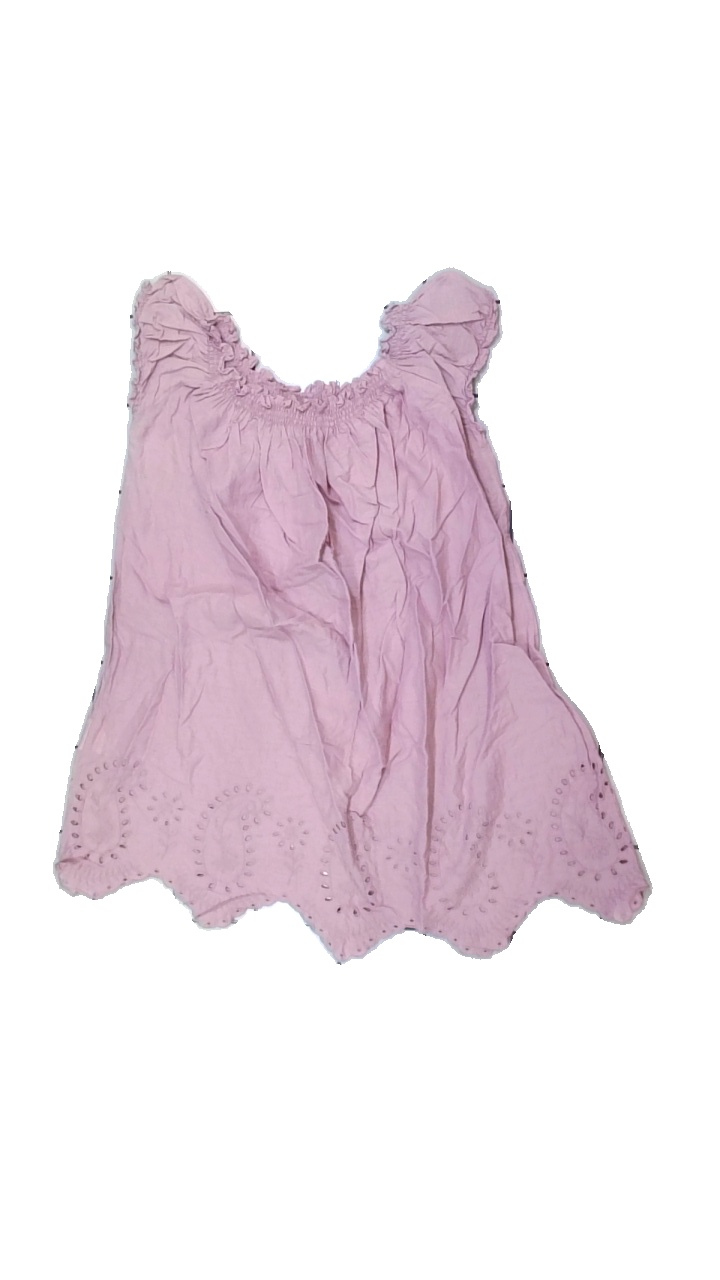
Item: Dress (Ladies)
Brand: Missing
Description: lila klänning med broderi längst ner
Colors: Purple
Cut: Regular
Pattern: Embroidered
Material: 100% cotton
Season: All
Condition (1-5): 5
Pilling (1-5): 5
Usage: Reuse
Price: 50-100